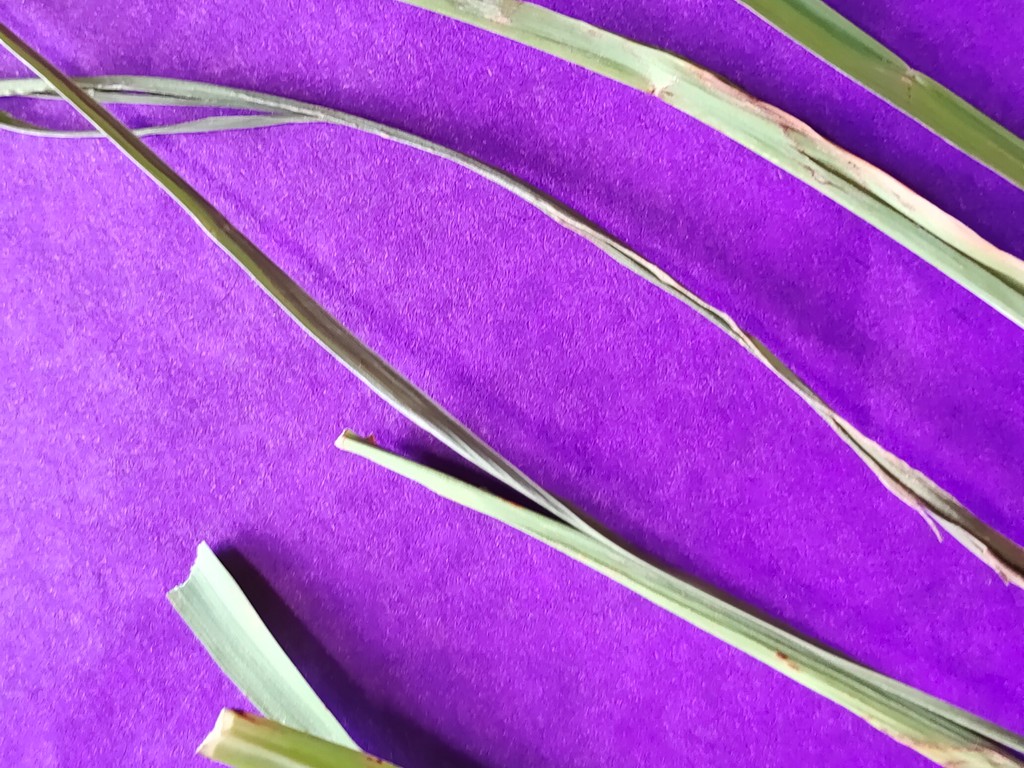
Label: Unhealthy